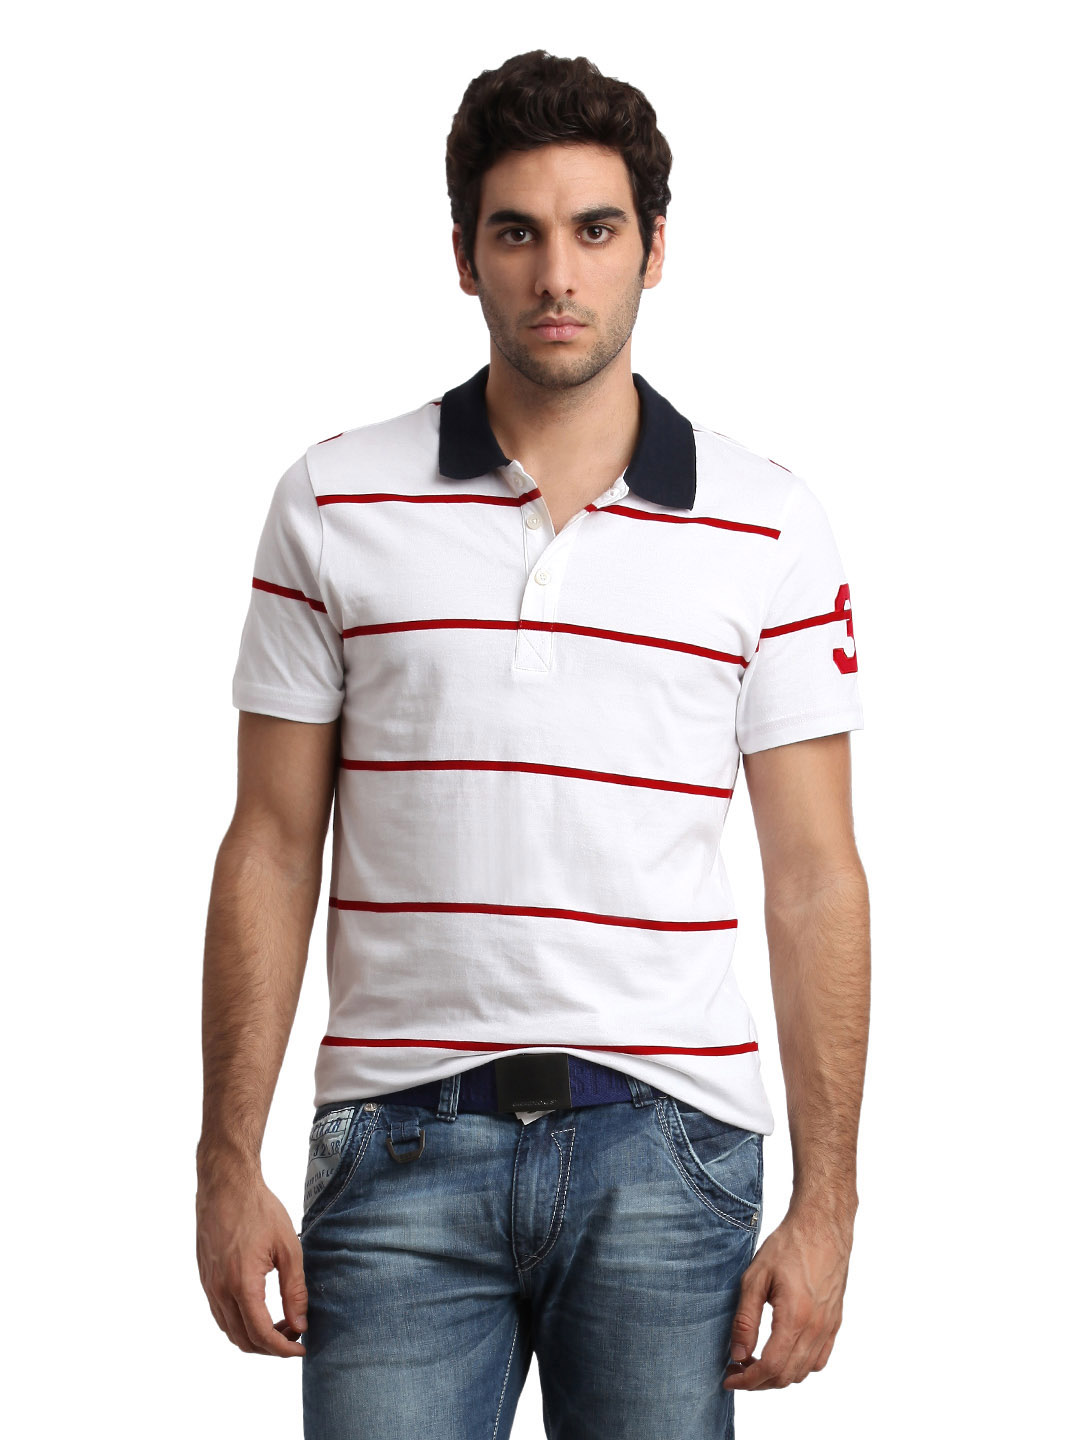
ADIDAS Men White Polo T-shirt
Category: Apparel / Topwear / Tshirts
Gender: Men
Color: White
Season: Summer 2012
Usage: Casual